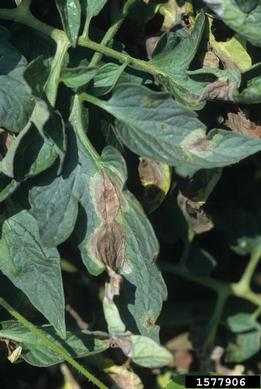
Labels: Tomato leaf late blight, Tomato leaf late blight